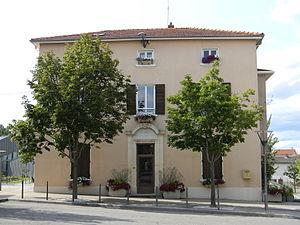
Mairie de Marcy-l'Étoile.
Marcy-l'Étoile est une commune française située dans la métropole de Lyon, en région Auvergne-Rhône-Alpes.